Recuerdos de la Alhambra

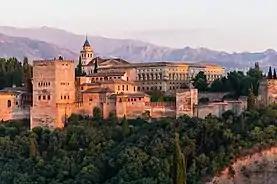
The Alhambra

Recuerdos de la Alhambra (Memories of the Alhambra) is a classical guitar piece composed in Málaga by Spanish composer and guitarist Francisco Tárrega. It requires the tremolo technique and is often performed by advanced players.